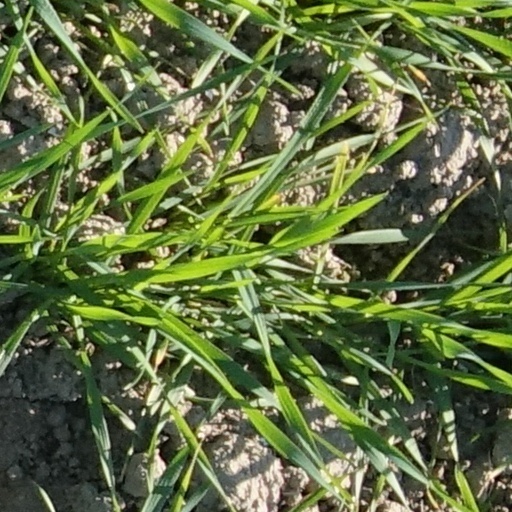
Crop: wheat